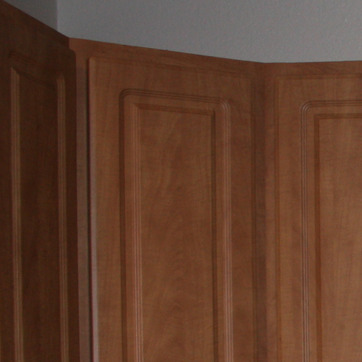
Material: wood